Eritrea

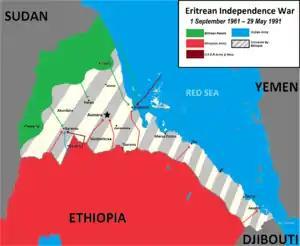
Eritrean War of Independence against Ethiopia 1961–1991

The contemporary coast of Eritrea guaranteed the connection to the region of Tigray, where the Portuguese had a small colony, and to the interior Ethiopian allies of the Portuguese. Massawa was also the stage for the 1541 landing of troops by Cristóvão da Gama in the military campaign that eventually defeated the Adal Sultanate in the battle of Wayna Daga in 1543.